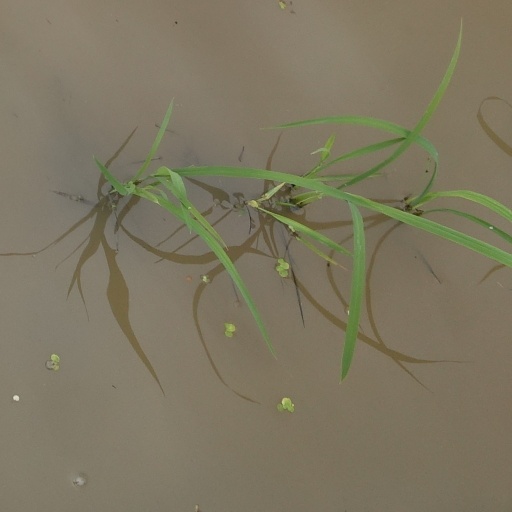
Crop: rice